Historic house

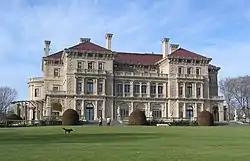
The Breakers, an American historic mansion

A historic house generally meets several criteria before being listed by an official body as "historic." Generally the building is at least a certain age, depending on the rules for the individual list. A second factor is that the building be in recognizably the same form as when it became historic. Third is a requirement that either an event of historical importance happened at the site, or that a person of historical significance was associated with the site, or that the building itself is important for its architecture or interior. Many historic houses are also considered museums and retain permanent collections that help tell the story of their house and the era.